Penguin

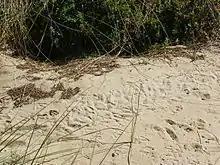
Penguin tracks in the sand on Bruny Island, Tasmania

The word "penguin" first appears in literature at the end of the 16th century as a synonym for the great auk. When European explorers discovered what are today known as penguins in the Southern Hemisphere, they noticed their similar appearance to the great auk of the Northern Hemisphere and named them after this bird, although they are not closely related.